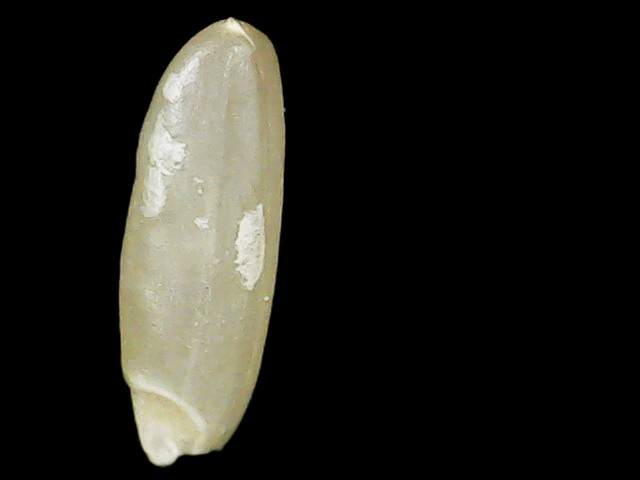
Rice variety: Binadhan10